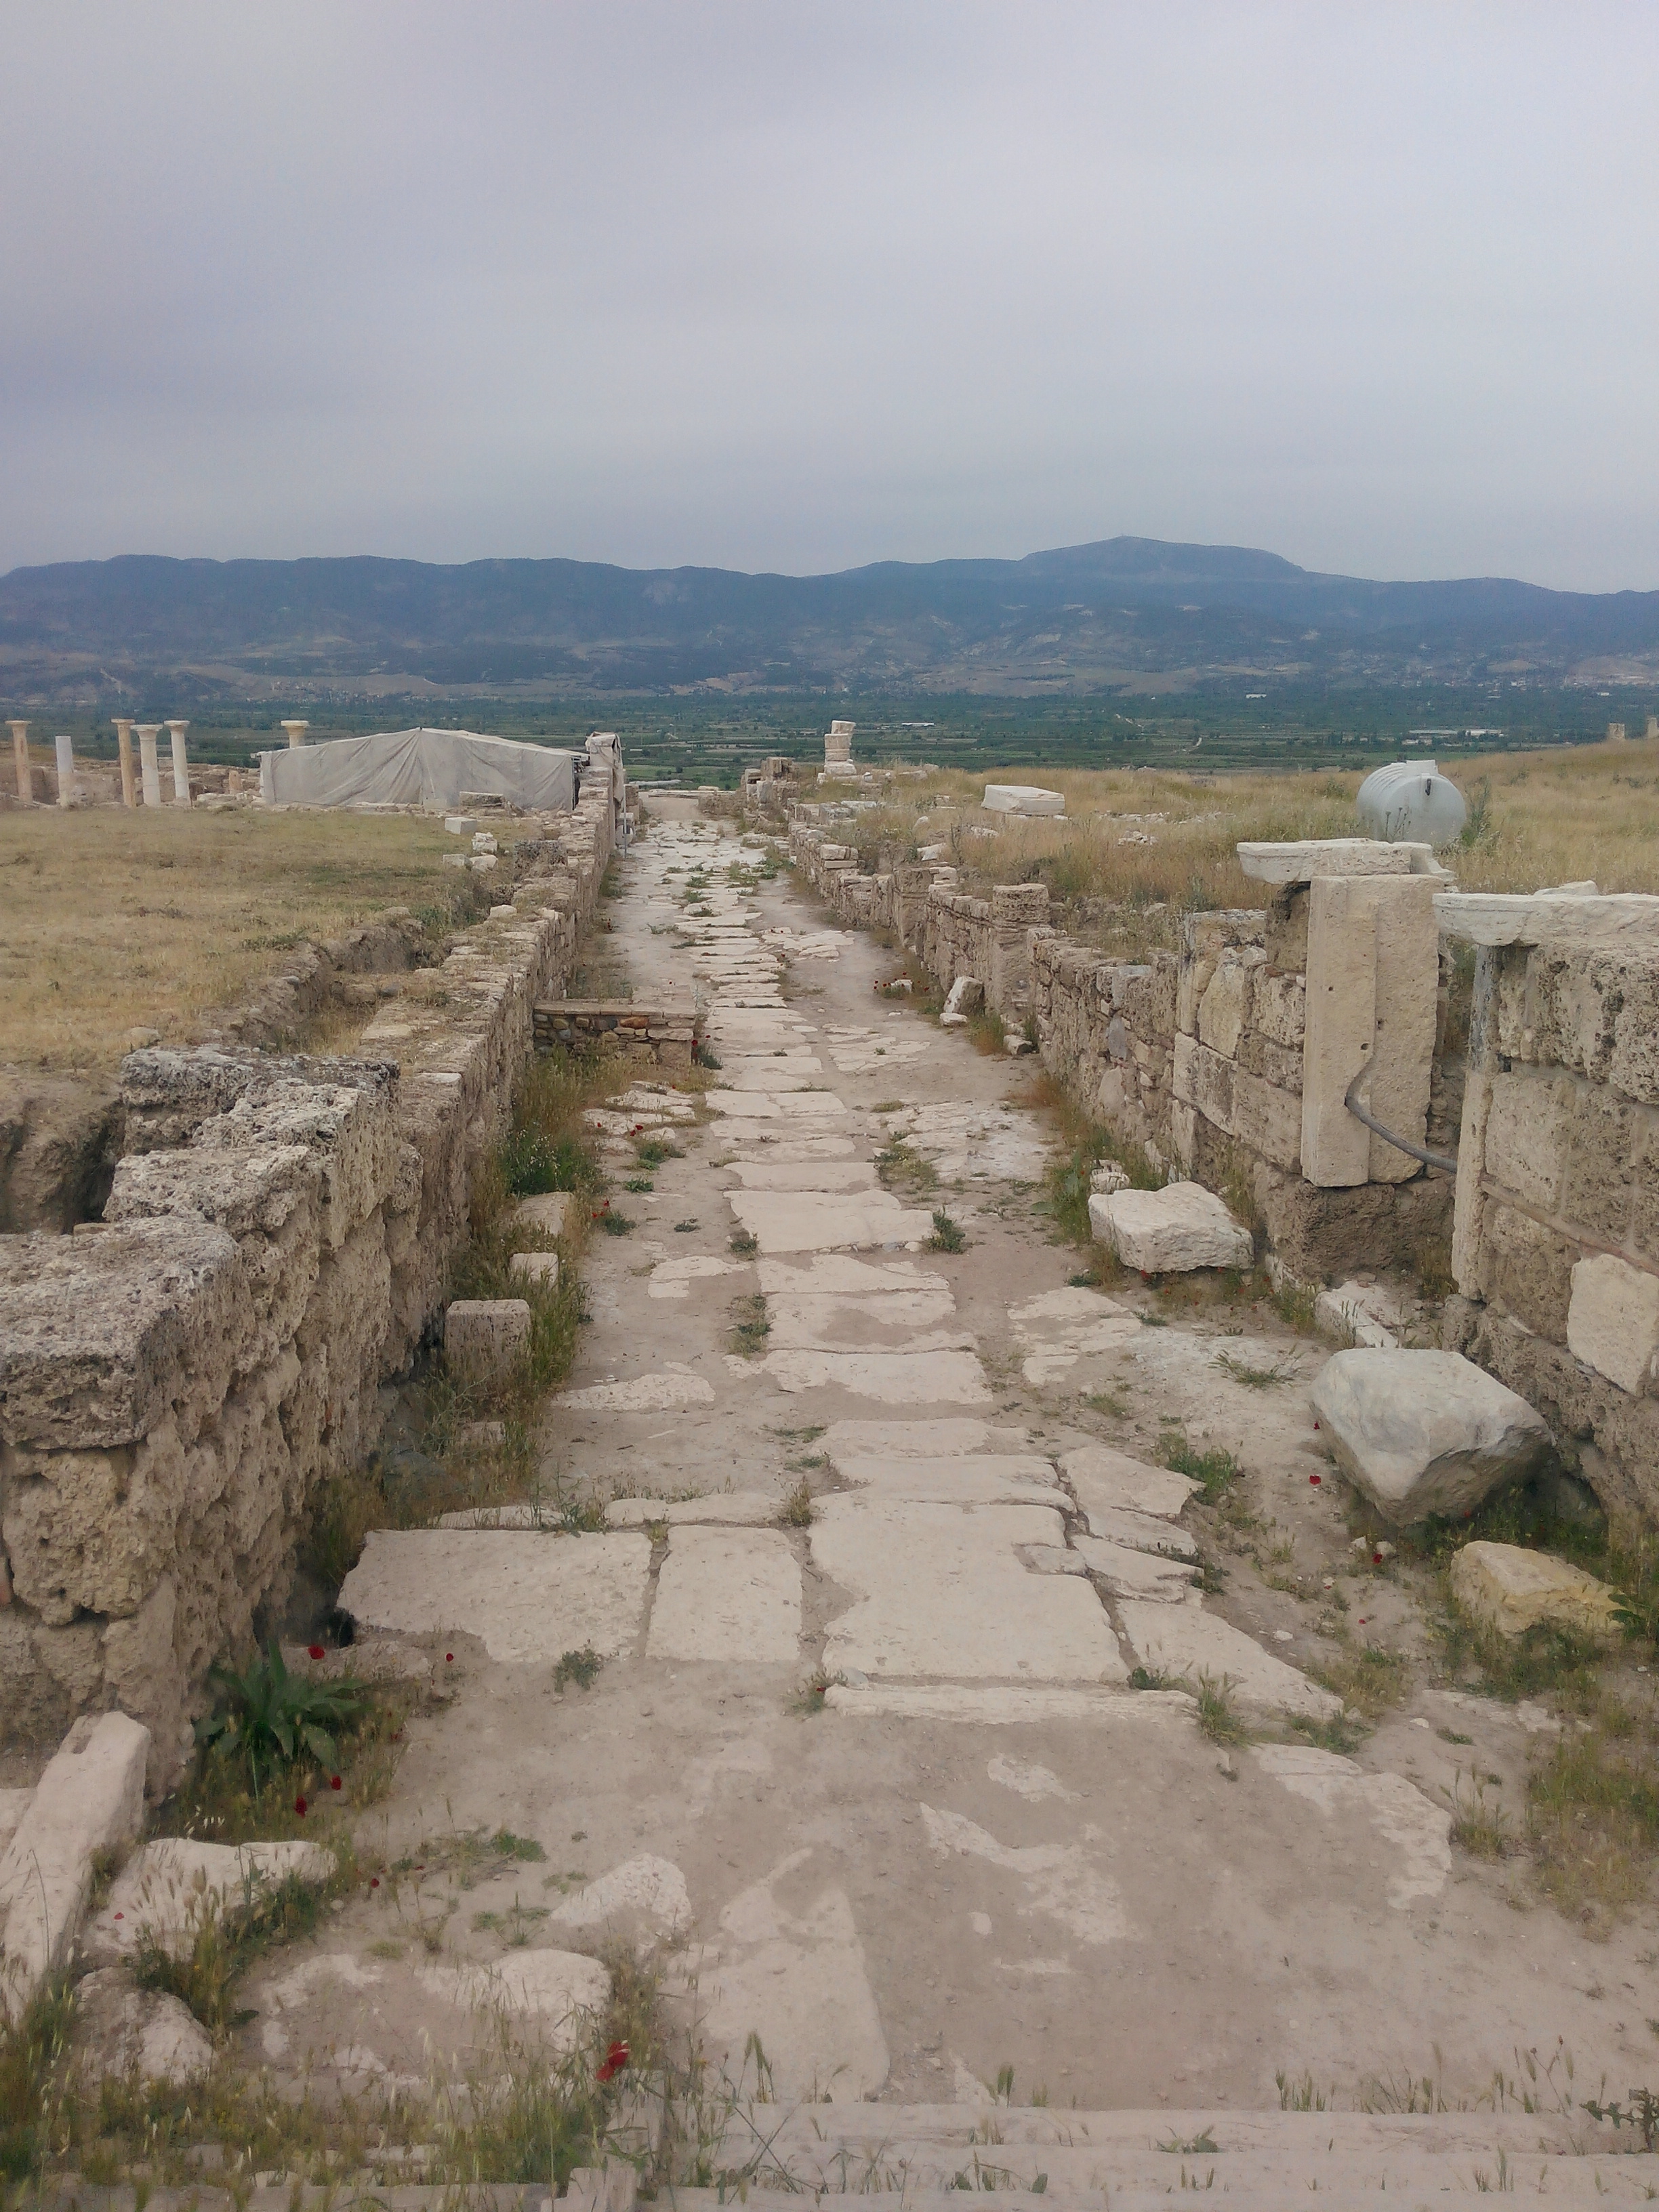
nature, historic site, archaeological site, ancient history, wall, ruins, sky, village, history, escarpment, badlands, land lot, unesco world heritage site, stone wall